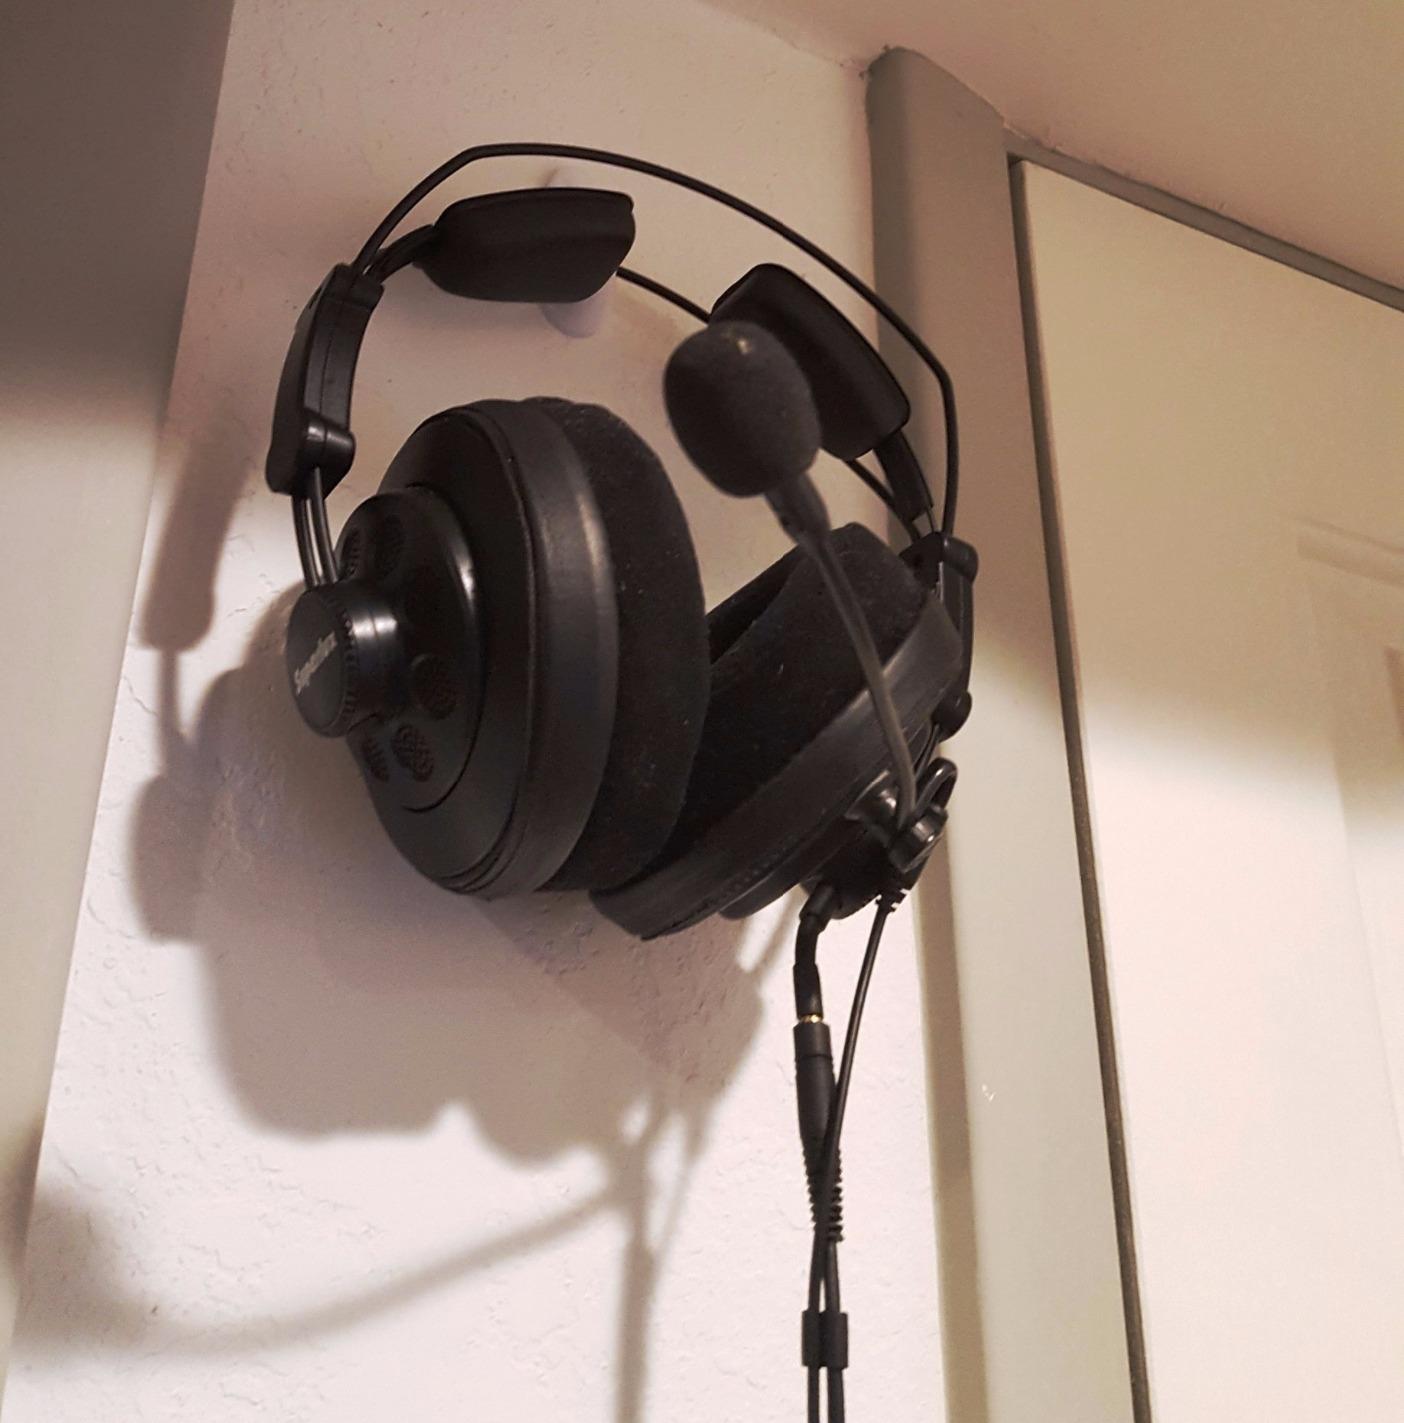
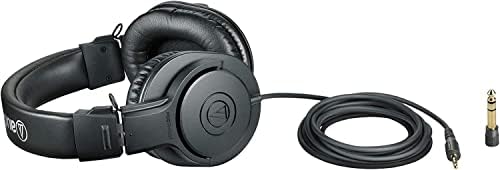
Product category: headphones
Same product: no